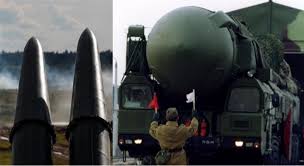
Label: Air Defense